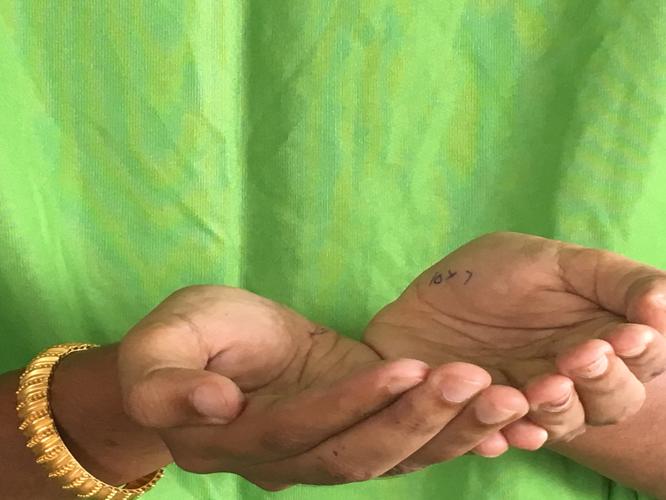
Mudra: Pushpaputa
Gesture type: double_hand